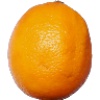
Label: Lemon Meyer 1